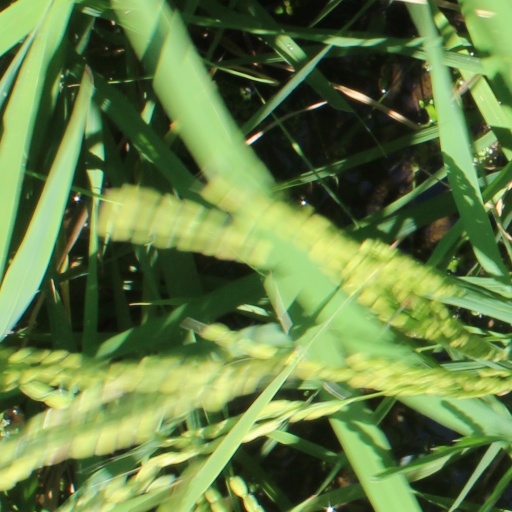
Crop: rice